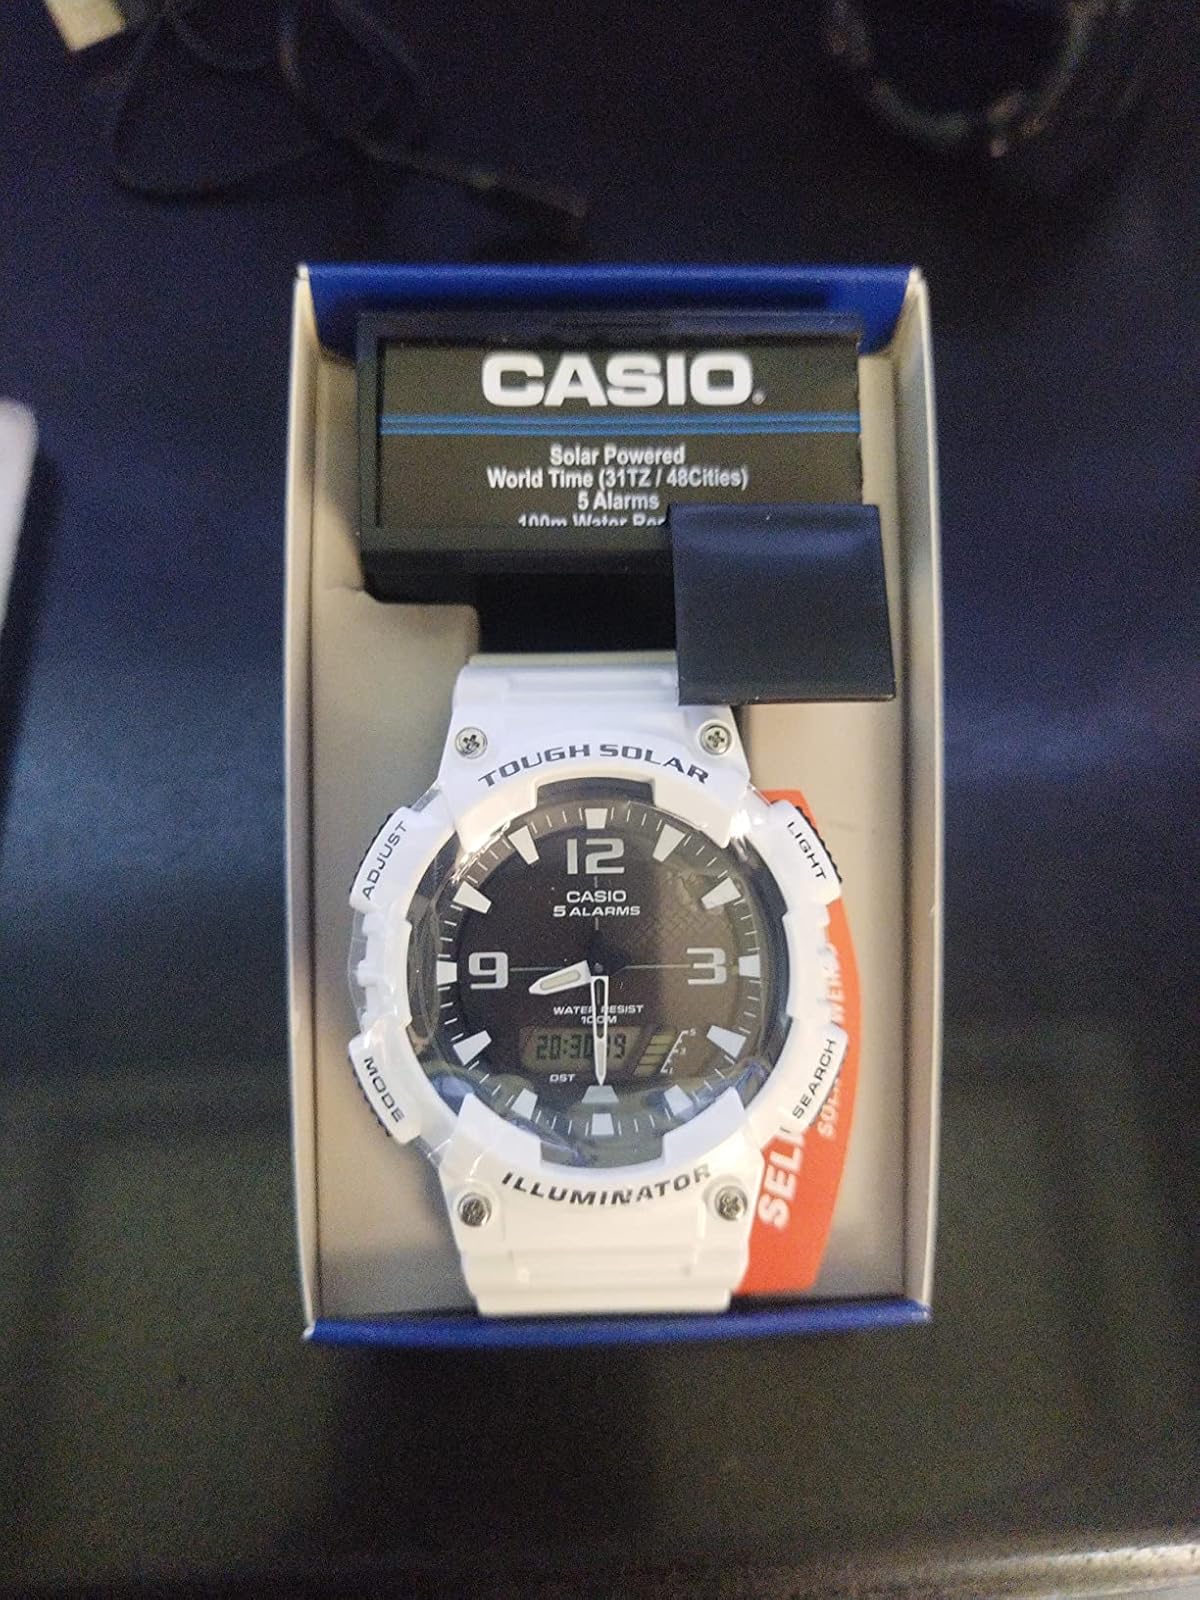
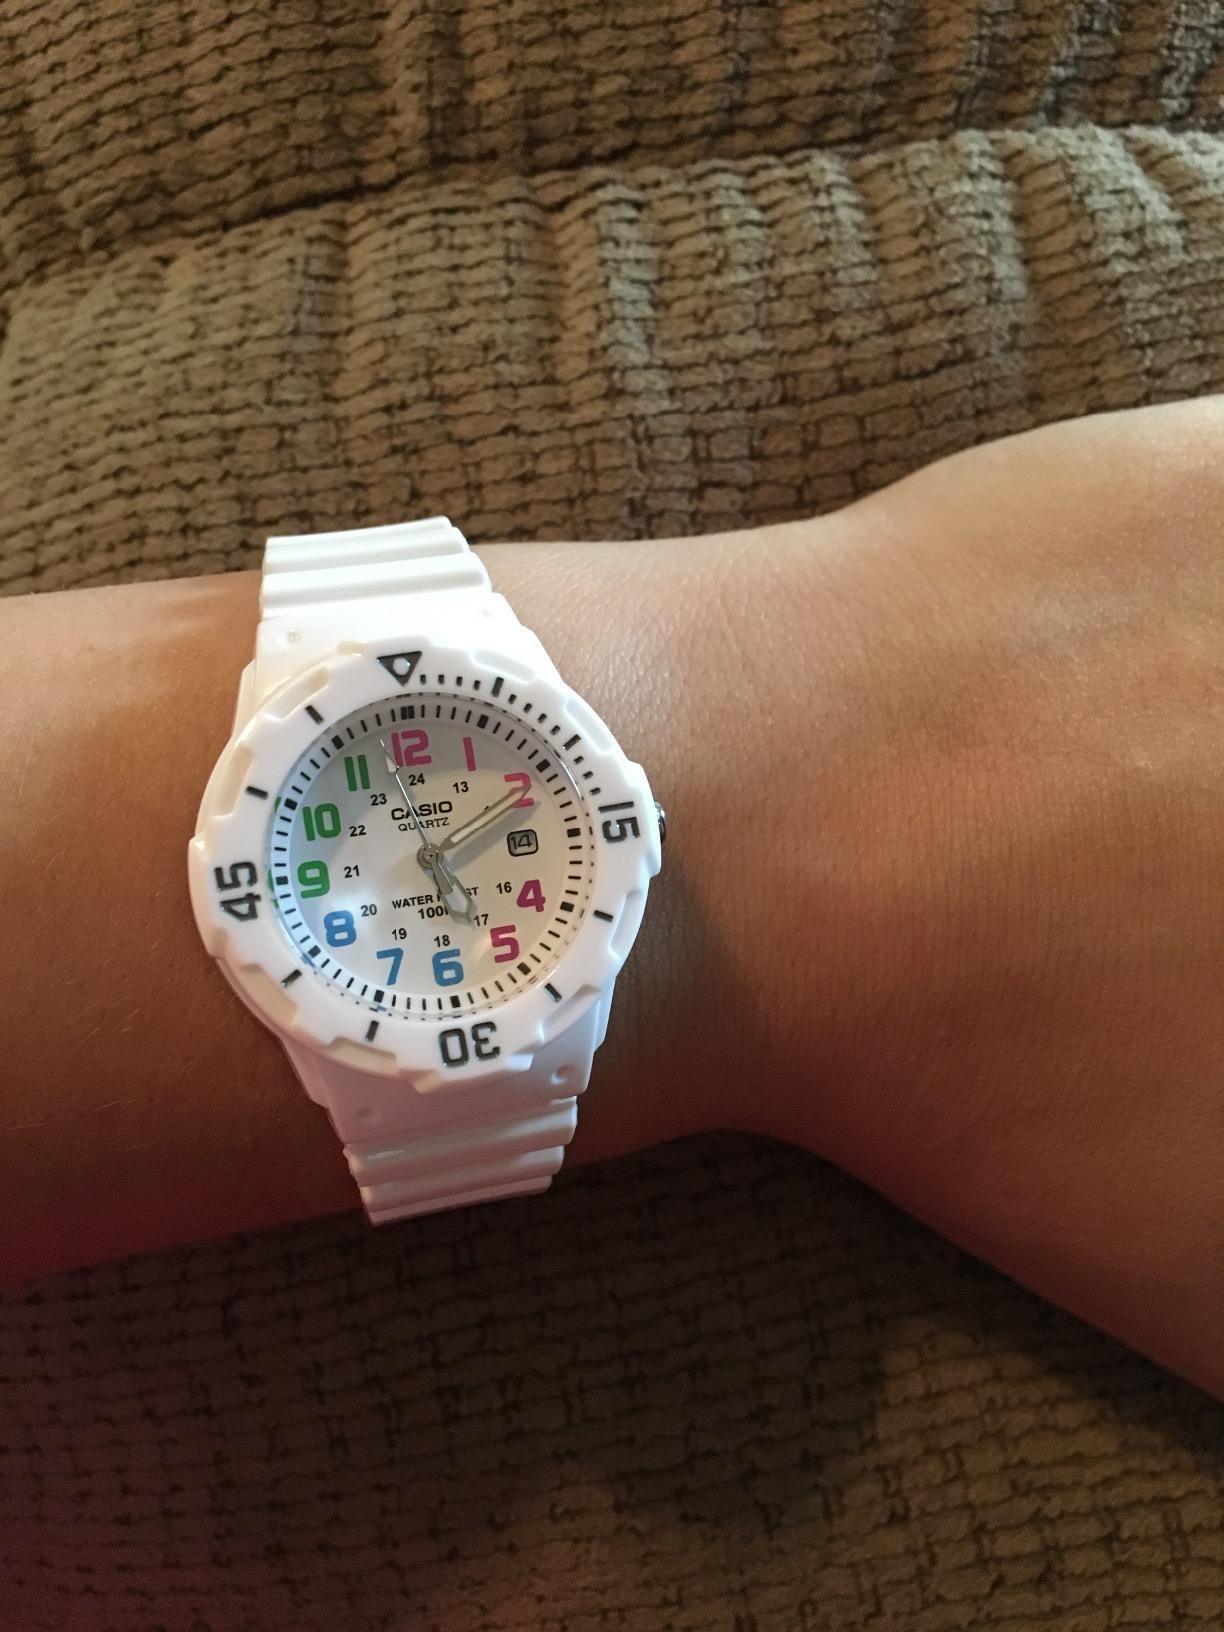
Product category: accessories_watch
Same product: no